Bowen Island (Jervis Bay)

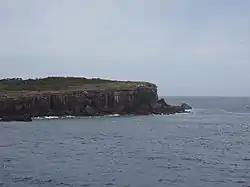
Cliffs on the southern coast of Bowen Island

Bowen Island is a sandstone island lying off the tip of the Bherwerre Peninsula at the entrance to Jervis Bay, on the coast of New South Wales, Australia. The island, however, is not part of the state of New South Wales but of the Jervis Bay Territory, administered by Australia's federal government. It lies within the Booderee National Park. In the 1990s it was raised as a prospective site to establish an internment camp for drug users to recover from heroin addiction.